New Delhi–Ludhiana Shatabdi Express

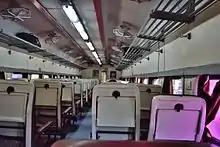
LDH NDLS Shatabdi Interior

Being a Shatabdi-class train, it returned to its originating station New Delhi at the end of the day.